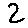
Label: 2